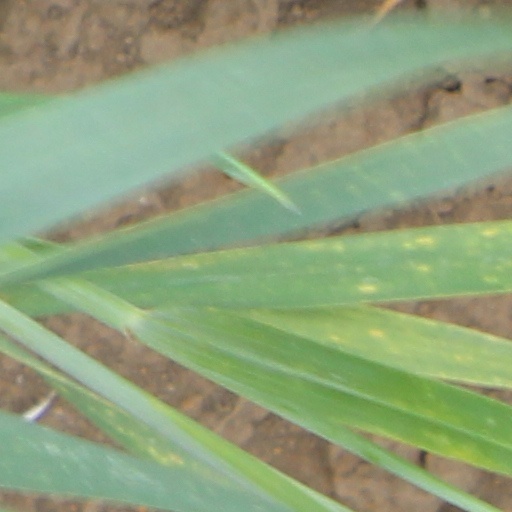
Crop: wheat